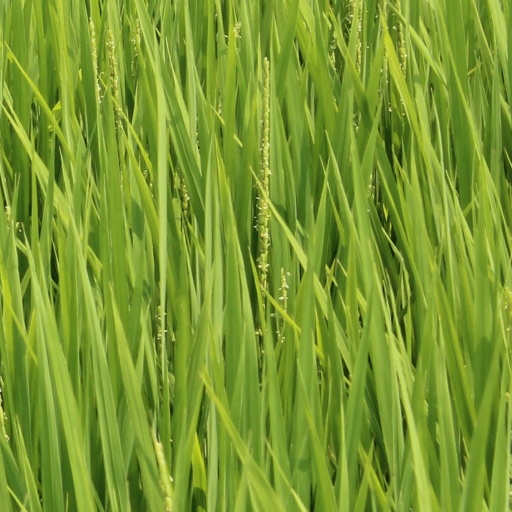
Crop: rice